Ben Callahan

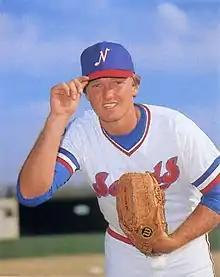
Callahan with the Nashville Sounds in 1982

Benjamin Franklin Callahan (May 19, 1957 – January 9, 2007) was an American professional baseball pitcher who played in Major League Baseball. The right-hander was drafted by the New York Yankees in the 31st round of the 1980 amateur draft, then traded to the Oakland Athletics on June 15, 1983. One week later he made his major league debut with the A's.